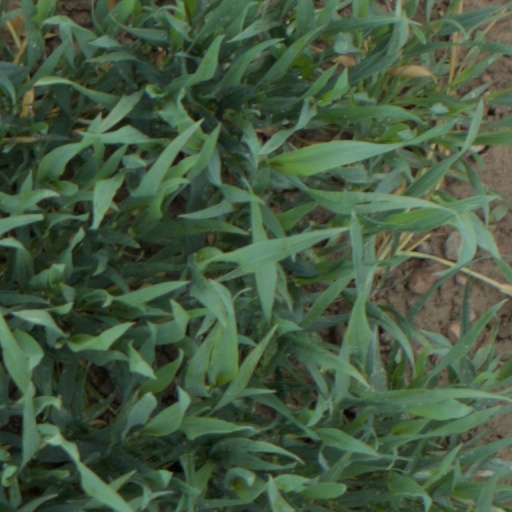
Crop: wheat